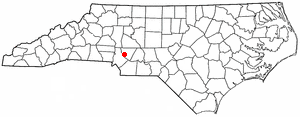
Harrisburg est une ville américaine située dans le comté de Cabarrus dans l'État de Caroline du Nord. En 2010, sa population était de 11 526 habitants.